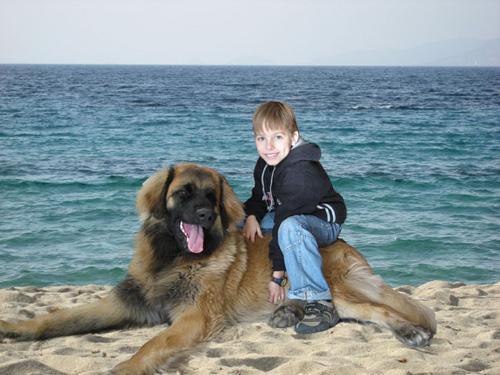
Leonberg